RBS 15

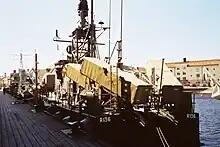
"RBS 15 Mk 1" on Swedish missile boat

The first weapon contract was signed in 1979; at the last minute the Swedish government did not buy the Harpoon anti-ship missile, opting for an indigenous design. The first missiles were delivered to the Navy in June 1984, and the ship version RBS 15 Mk. I was introduced.